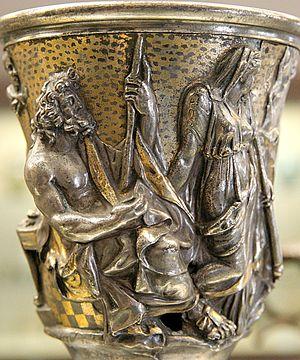
Poséidon assis et d'autres divinités isthmiques, détail d'une coupe dédiée à Mercure par Q. Domitius Tutus. Argent repoussé rehaussé d'or, Italie, milieu du Ier siècle ap. J.-C. Provenance